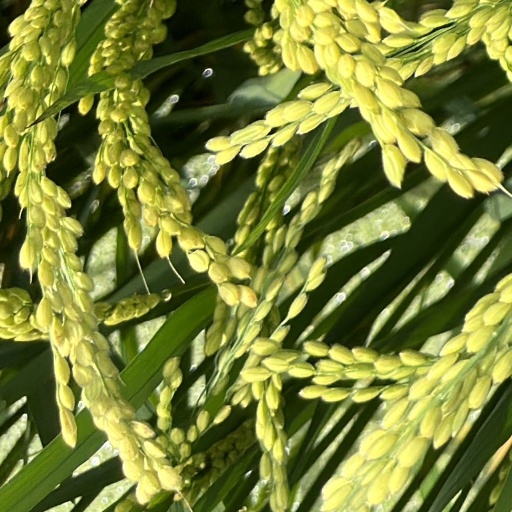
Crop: rice